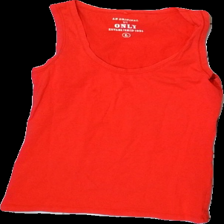
View: front
Type: Tank top
Category: Ladies
Brand: Only
Colors: Red
Material: 100% Cotton
Cut: Regular
Size: L
Price range: 50-100
Recommended usage: Reuse
Description: red tank top